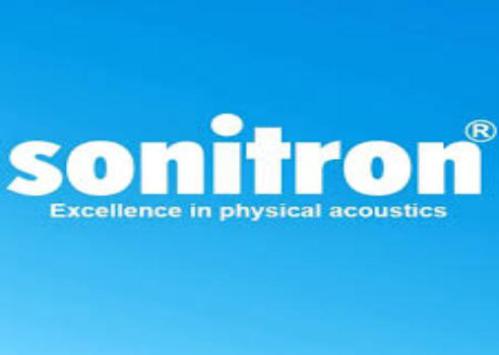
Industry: Electronic